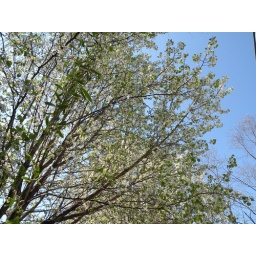
The tree next to our driveway blooms in beautiful white flowers each spring.